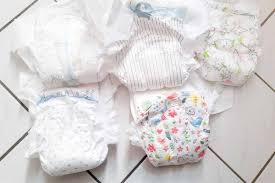
Waste category: trash